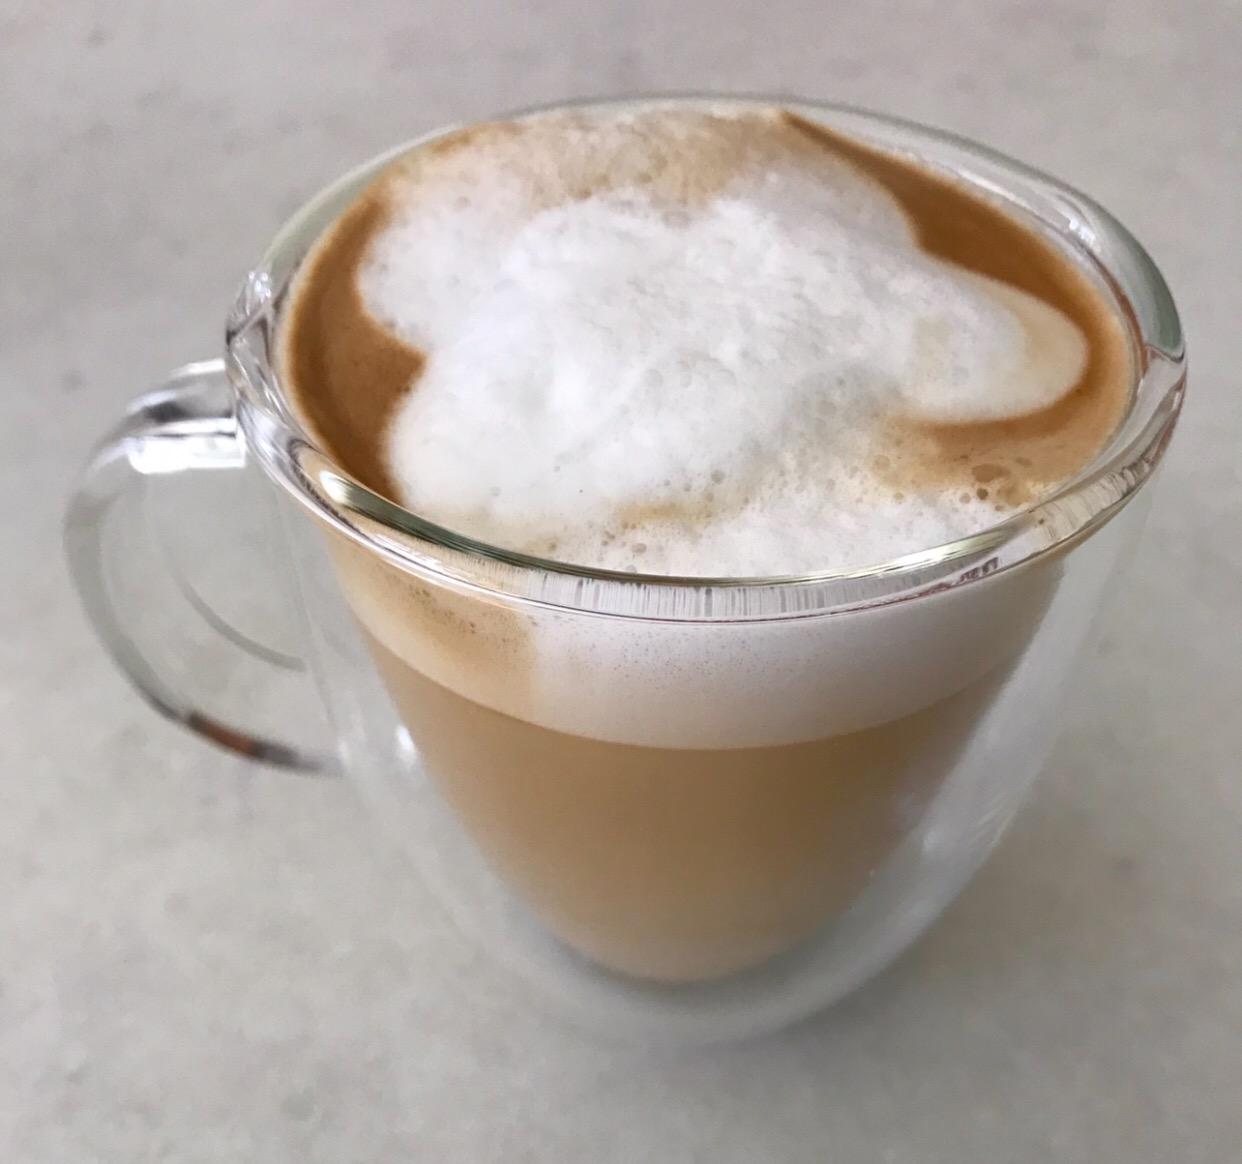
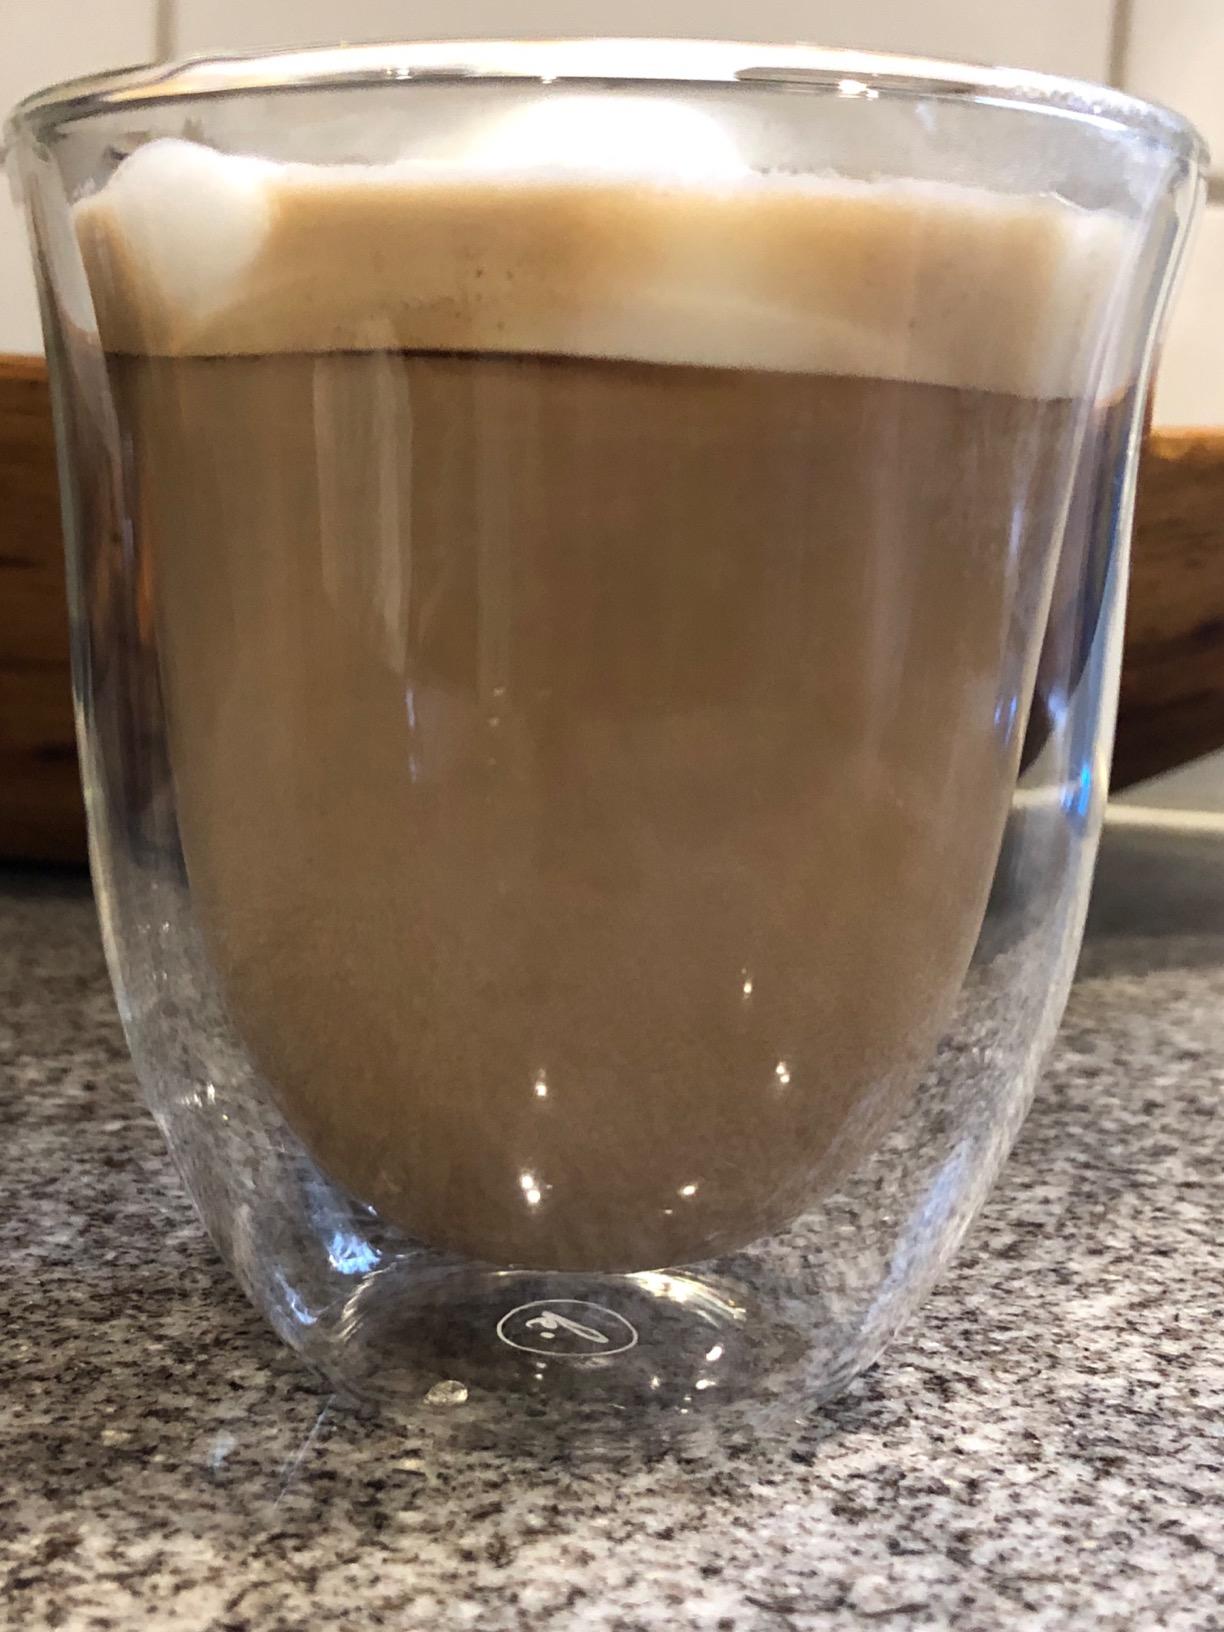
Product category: items_mug
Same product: no